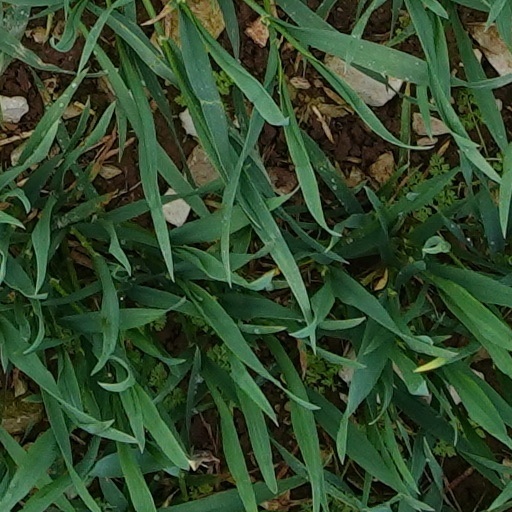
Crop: wheat